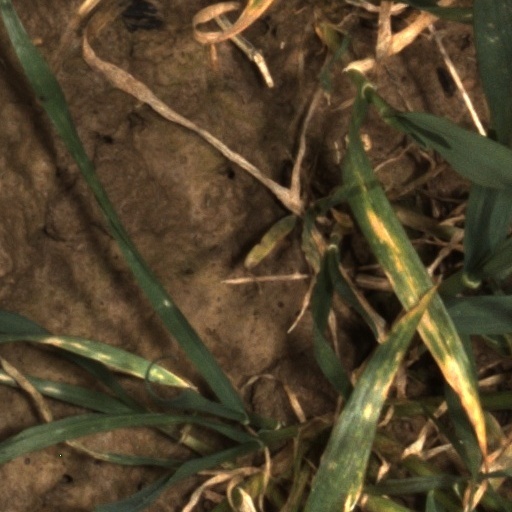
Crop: wheat